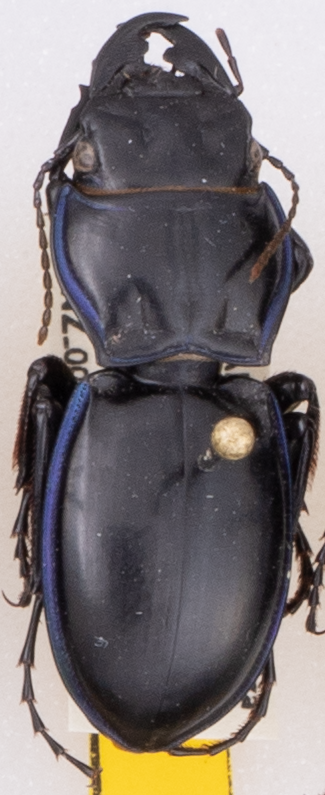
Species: Pasimachus elongatus
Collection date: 2022-06-20
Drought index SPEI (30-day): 0.484
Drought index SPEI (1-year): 0.058
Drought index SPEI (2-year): -0.06